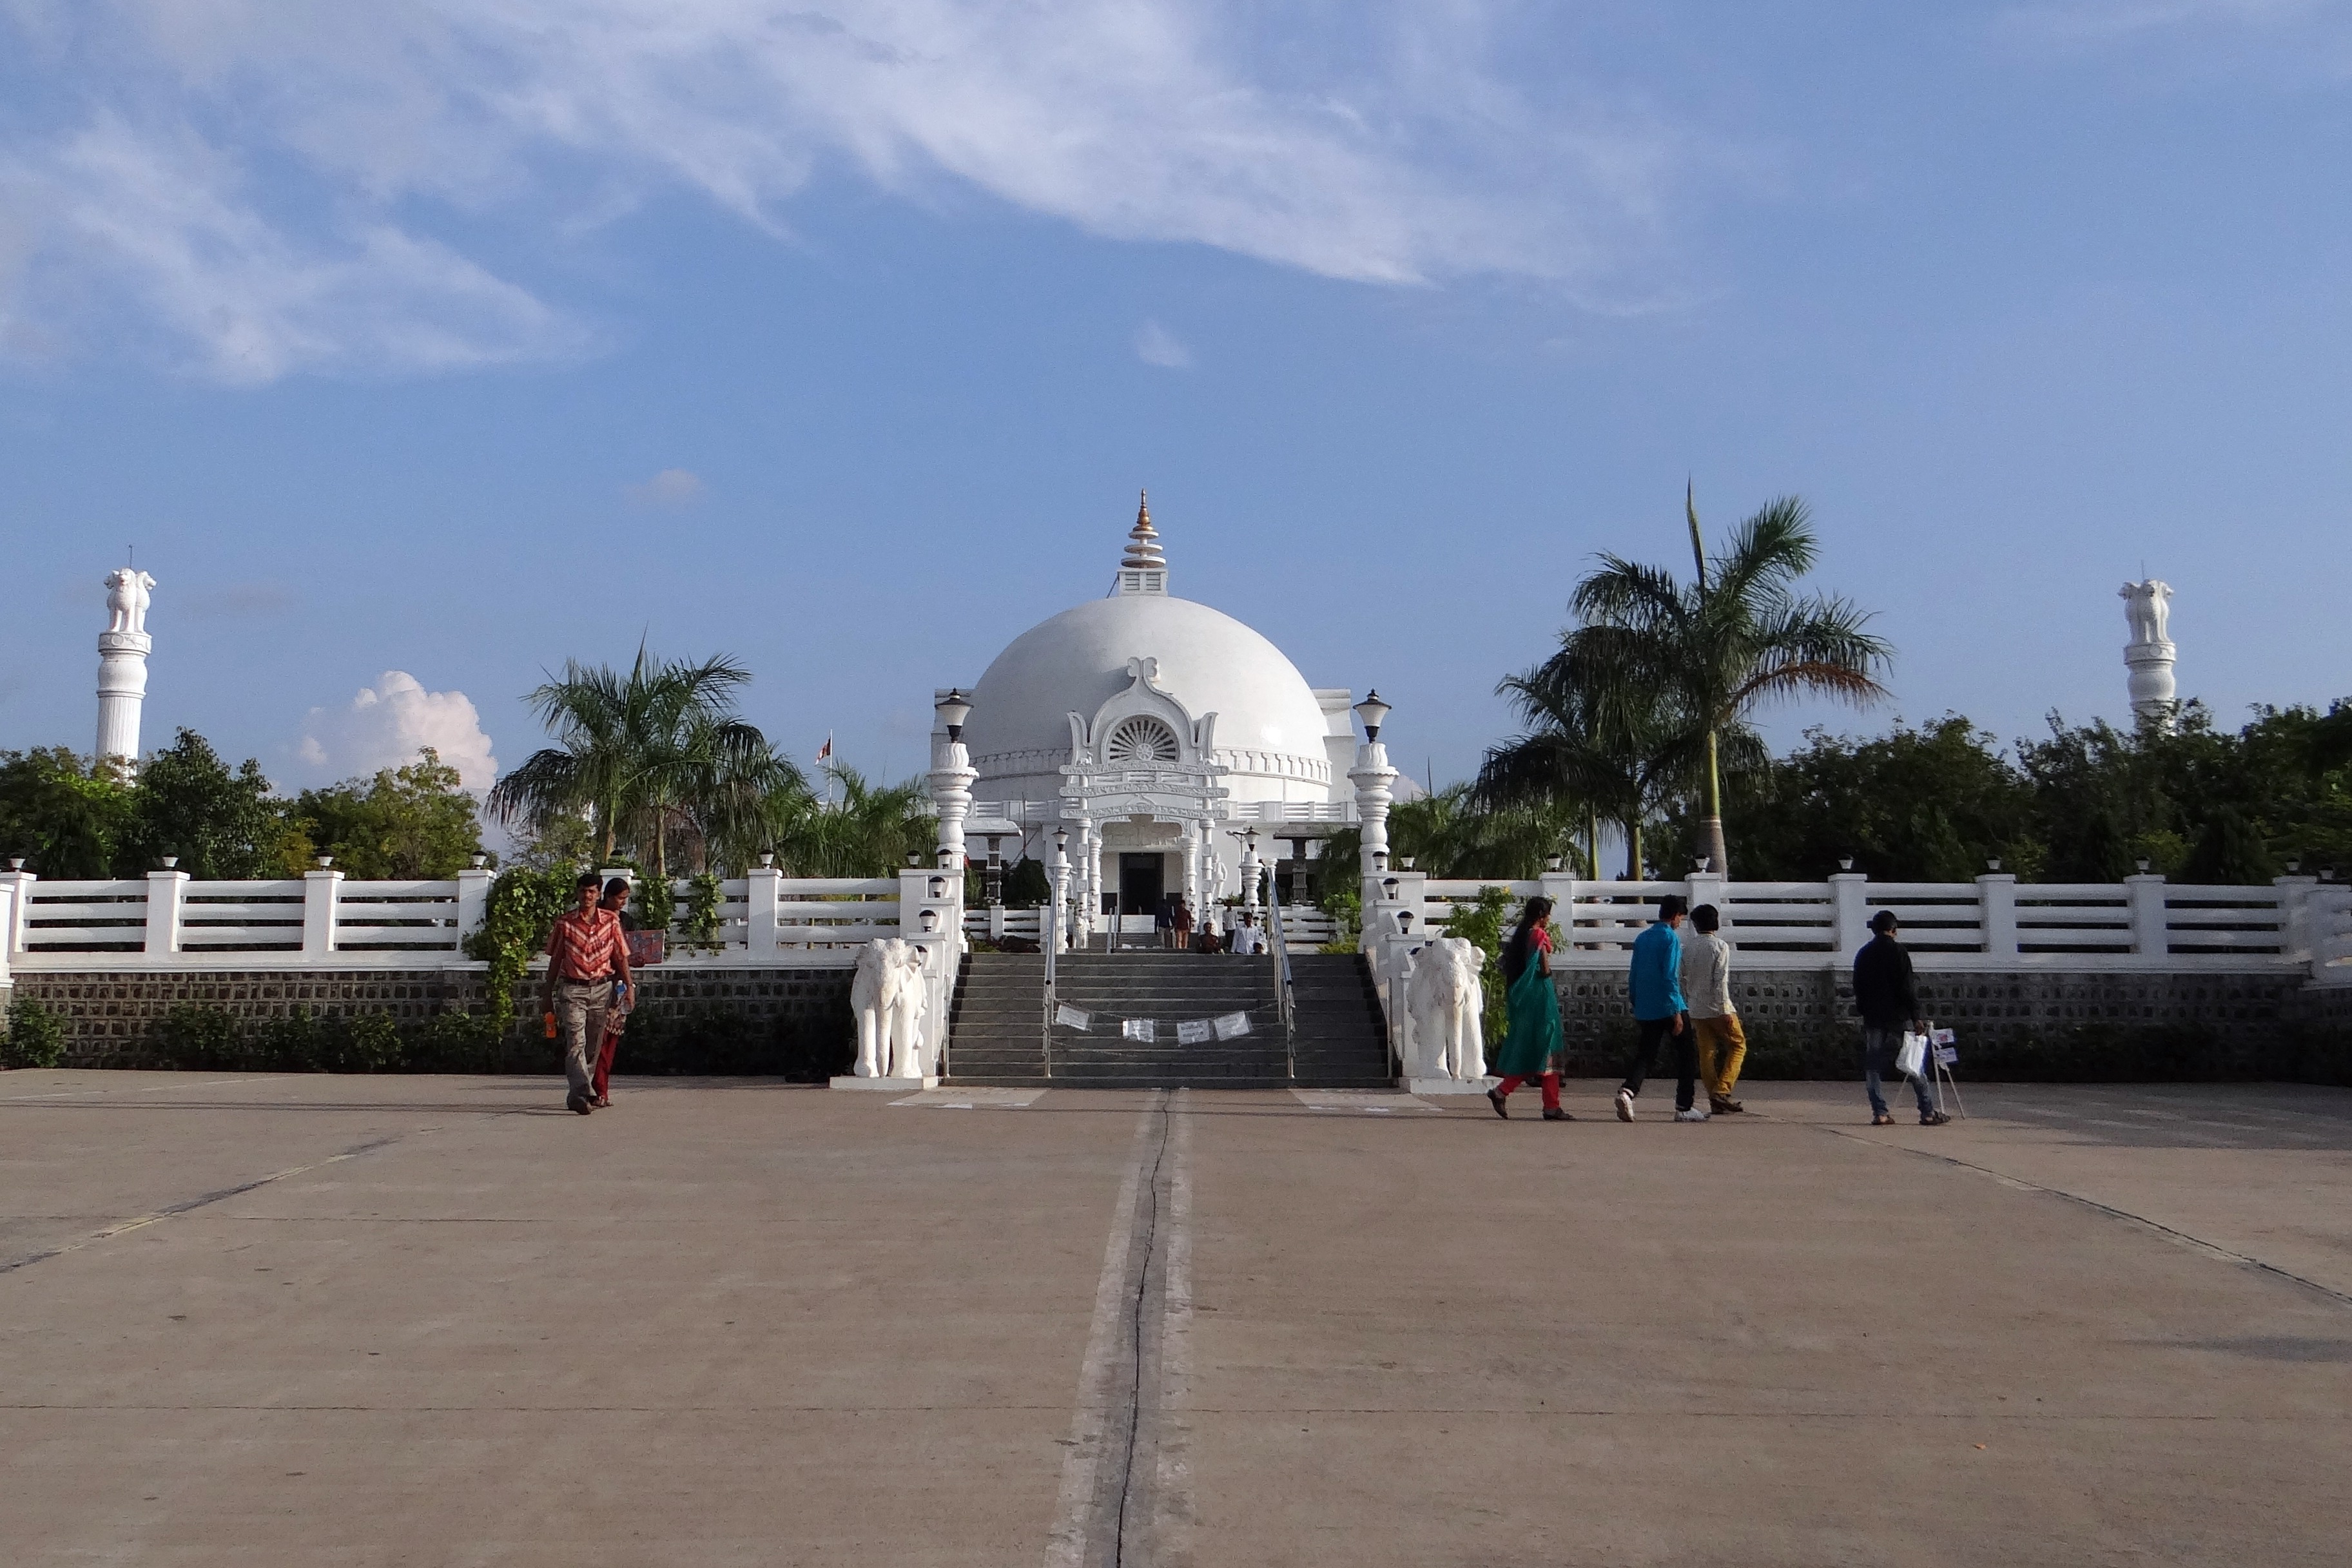
buddhism, place of worship, religious, india, dome, karnataka, buddha vihar, gulbarga